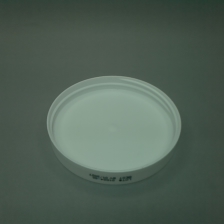
Color: white/transparent
Cap type: standard cap